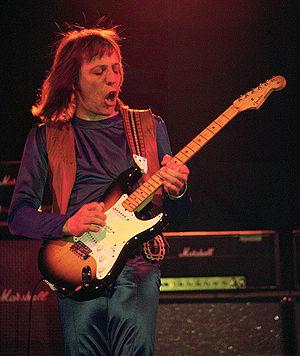
Robin Leonard Trower est un guitariste de rock anglais qui a connu le succès avec Procol Harum pendant les années 1960, puis comme leader de son propre trio.